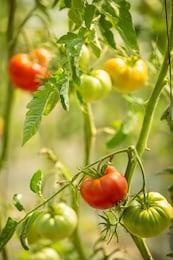
Label: tomato